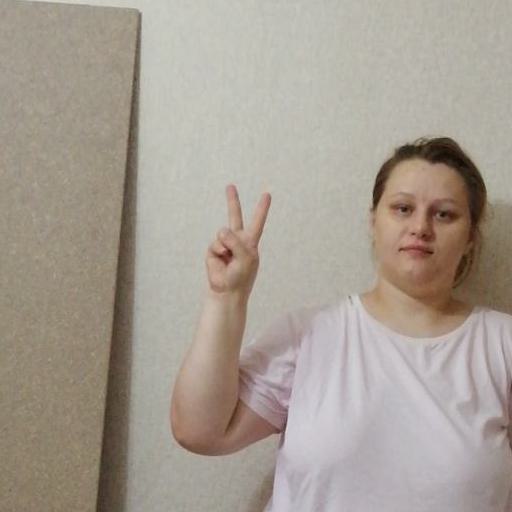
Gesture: peace